Critical thinking

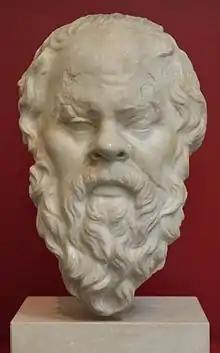
In the West, critical reasoning originated from the teachings of the Greek philosopher Socrates (470–399 BC).

In the classical period (5th c.–4th c. BC) of Ancient Greece, the philosopher Plato (428–347 BC) indicated that the teachings of Socrates (470–399 BC) are the earliest records of what today is called critical thinking. In an early dialogue by Plato, the philosopher Socrates debates several speakers about the ethical matter of the rightness or wrongness of Socrates escaping from prison. Upon consideration, Plato concluded that to escape prison would violate everything he believes to be greater than himself: the laws of Athens and the guiding voice that Socrates claims to hear.